Great Tower Neuwerk

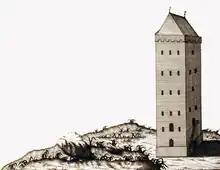
Neuwerk Tower (1751), before it was turned into the "Great Lighthouse".

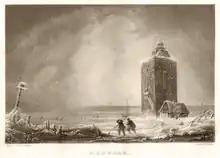
Neuwerk Tower at storm surge (around 1840)

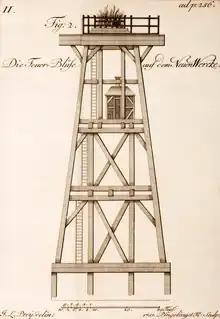
Feuerblüse Neuwerk (first erected 1644)

The construction of the 'new werk' was started in 1300. It was completed after ten years in 1310. The style of a keep matches the common Norman tower type of the time. Contrary to some literature, the tower was built in this form from the beginning. The fire in the 1360s destroyed most of the wooden elements and it had to undergo major reconstruction.